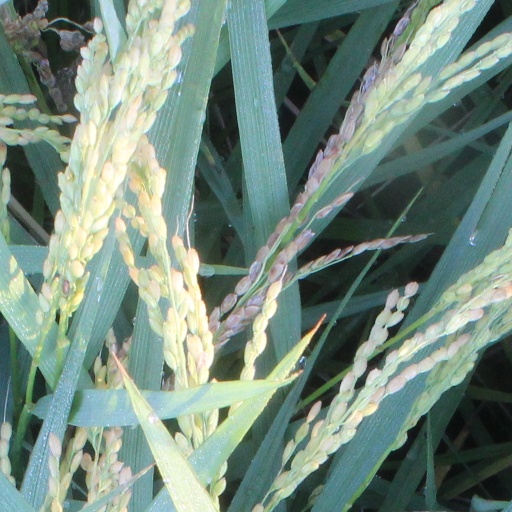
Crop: rice